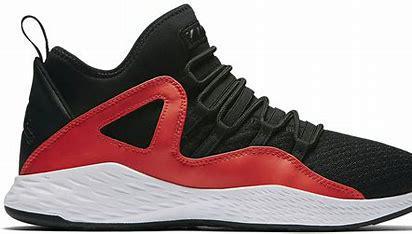
Brand: Jordan
Model: Formula 23